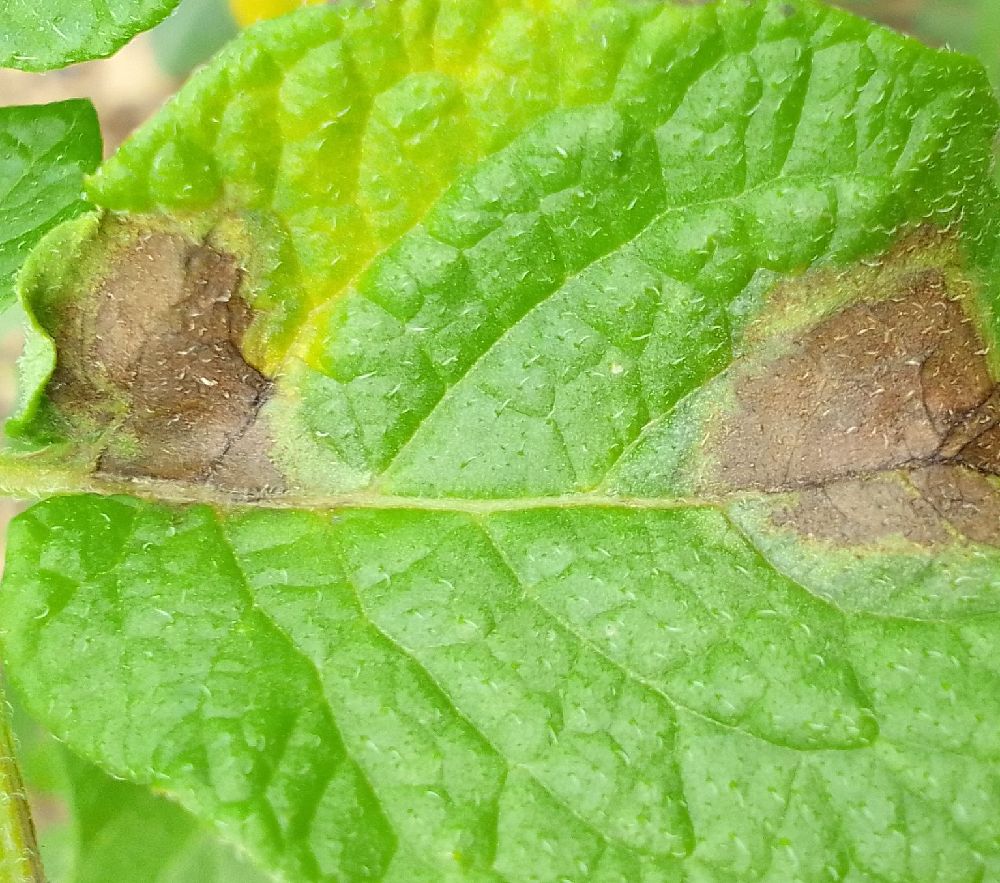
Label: Late blight